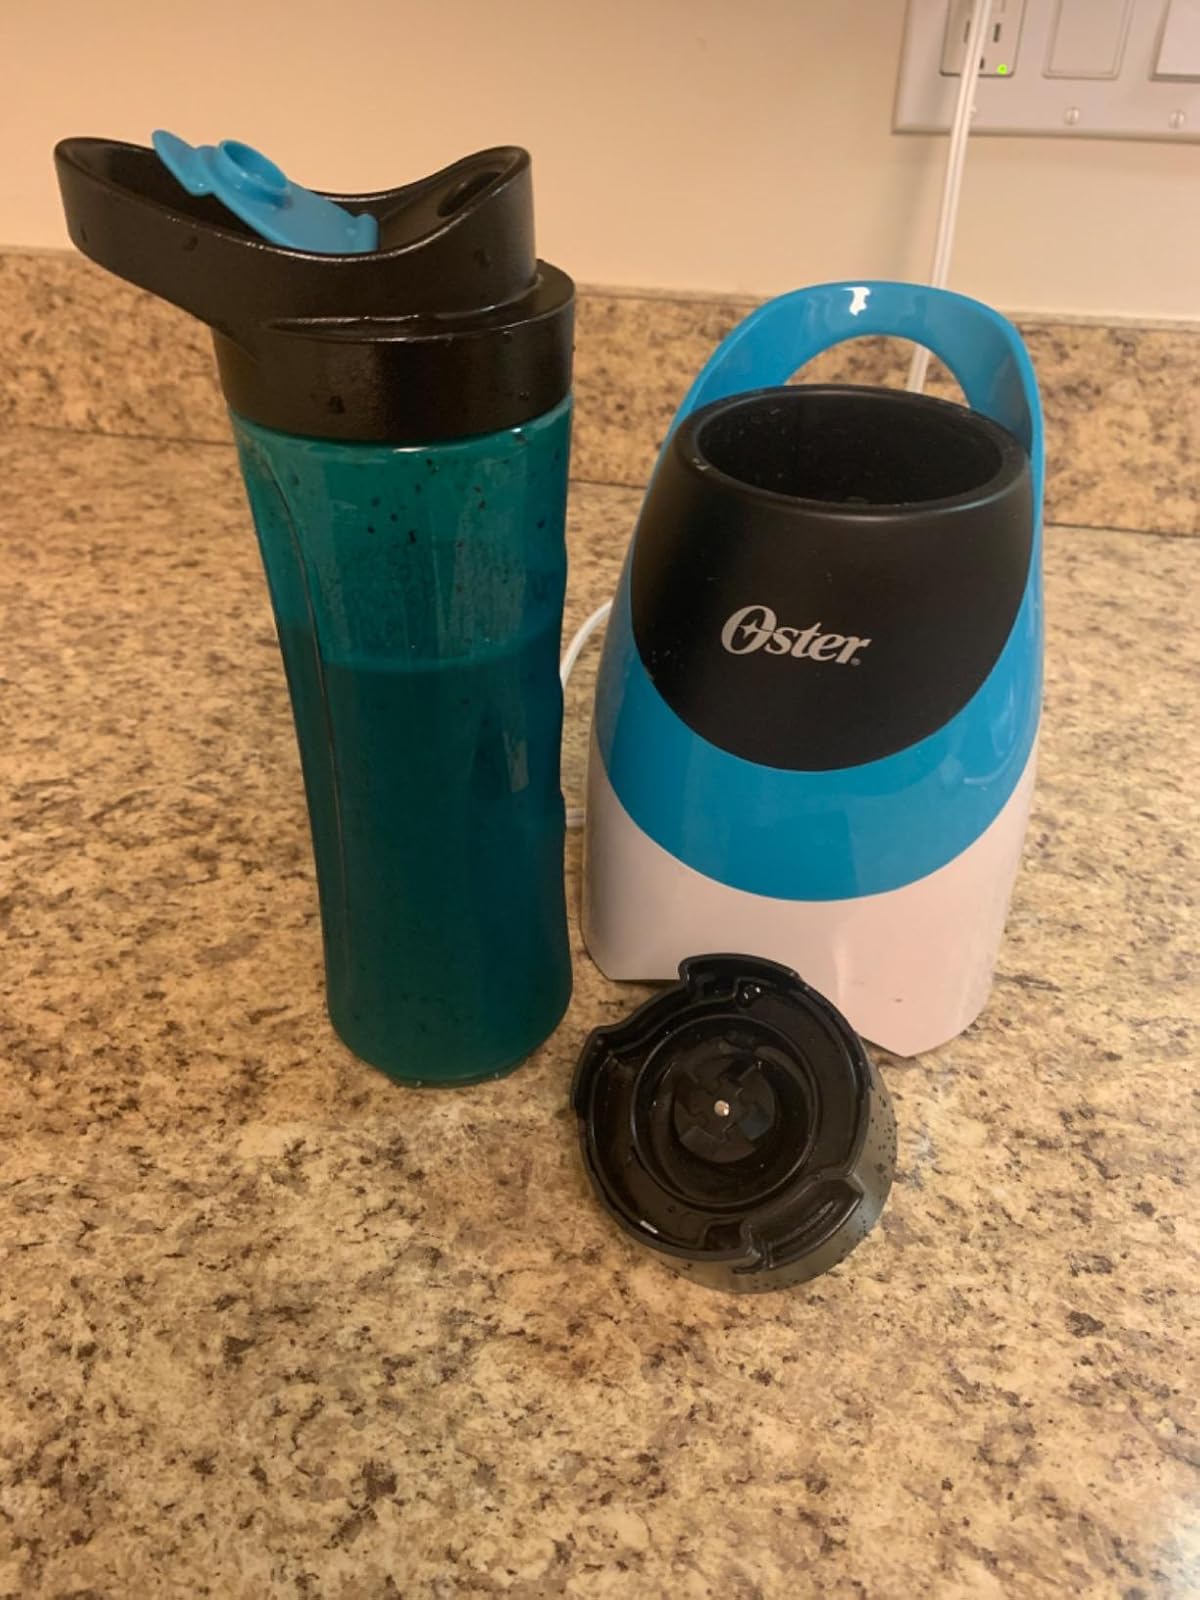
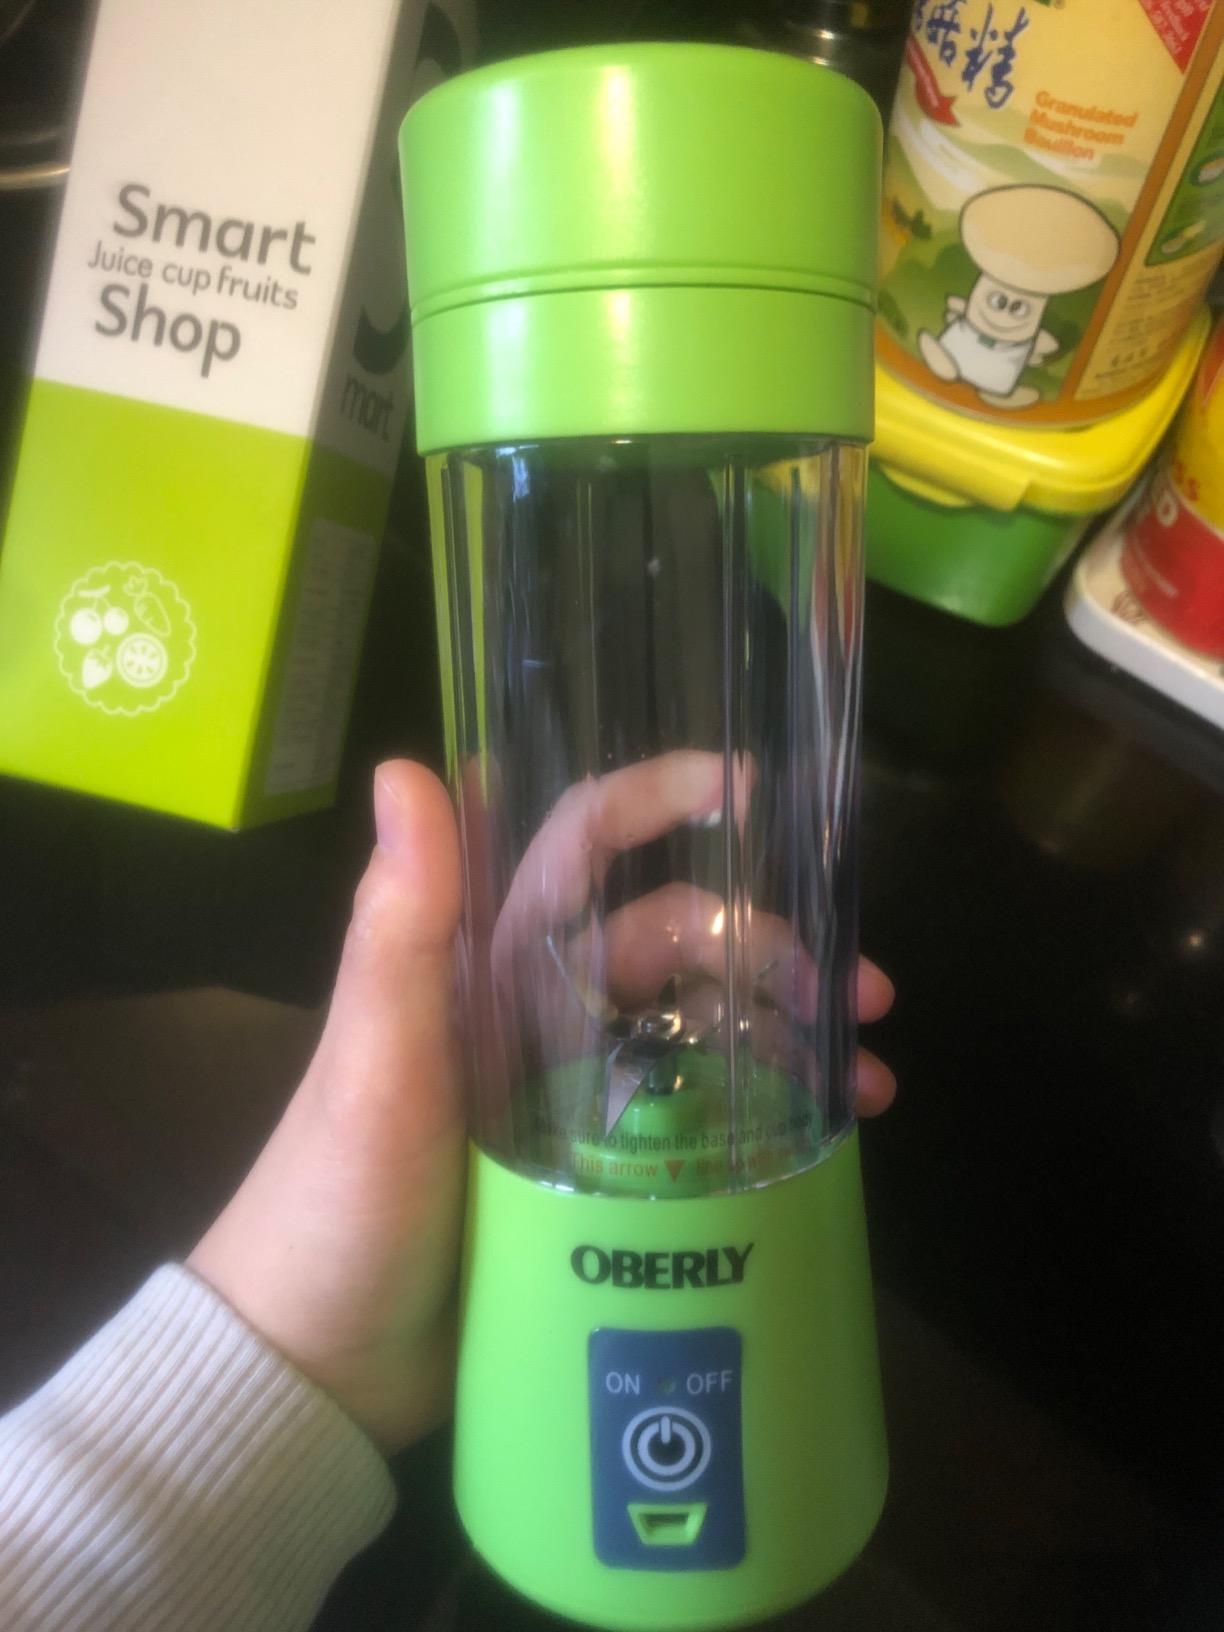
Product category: items_blender
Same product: no